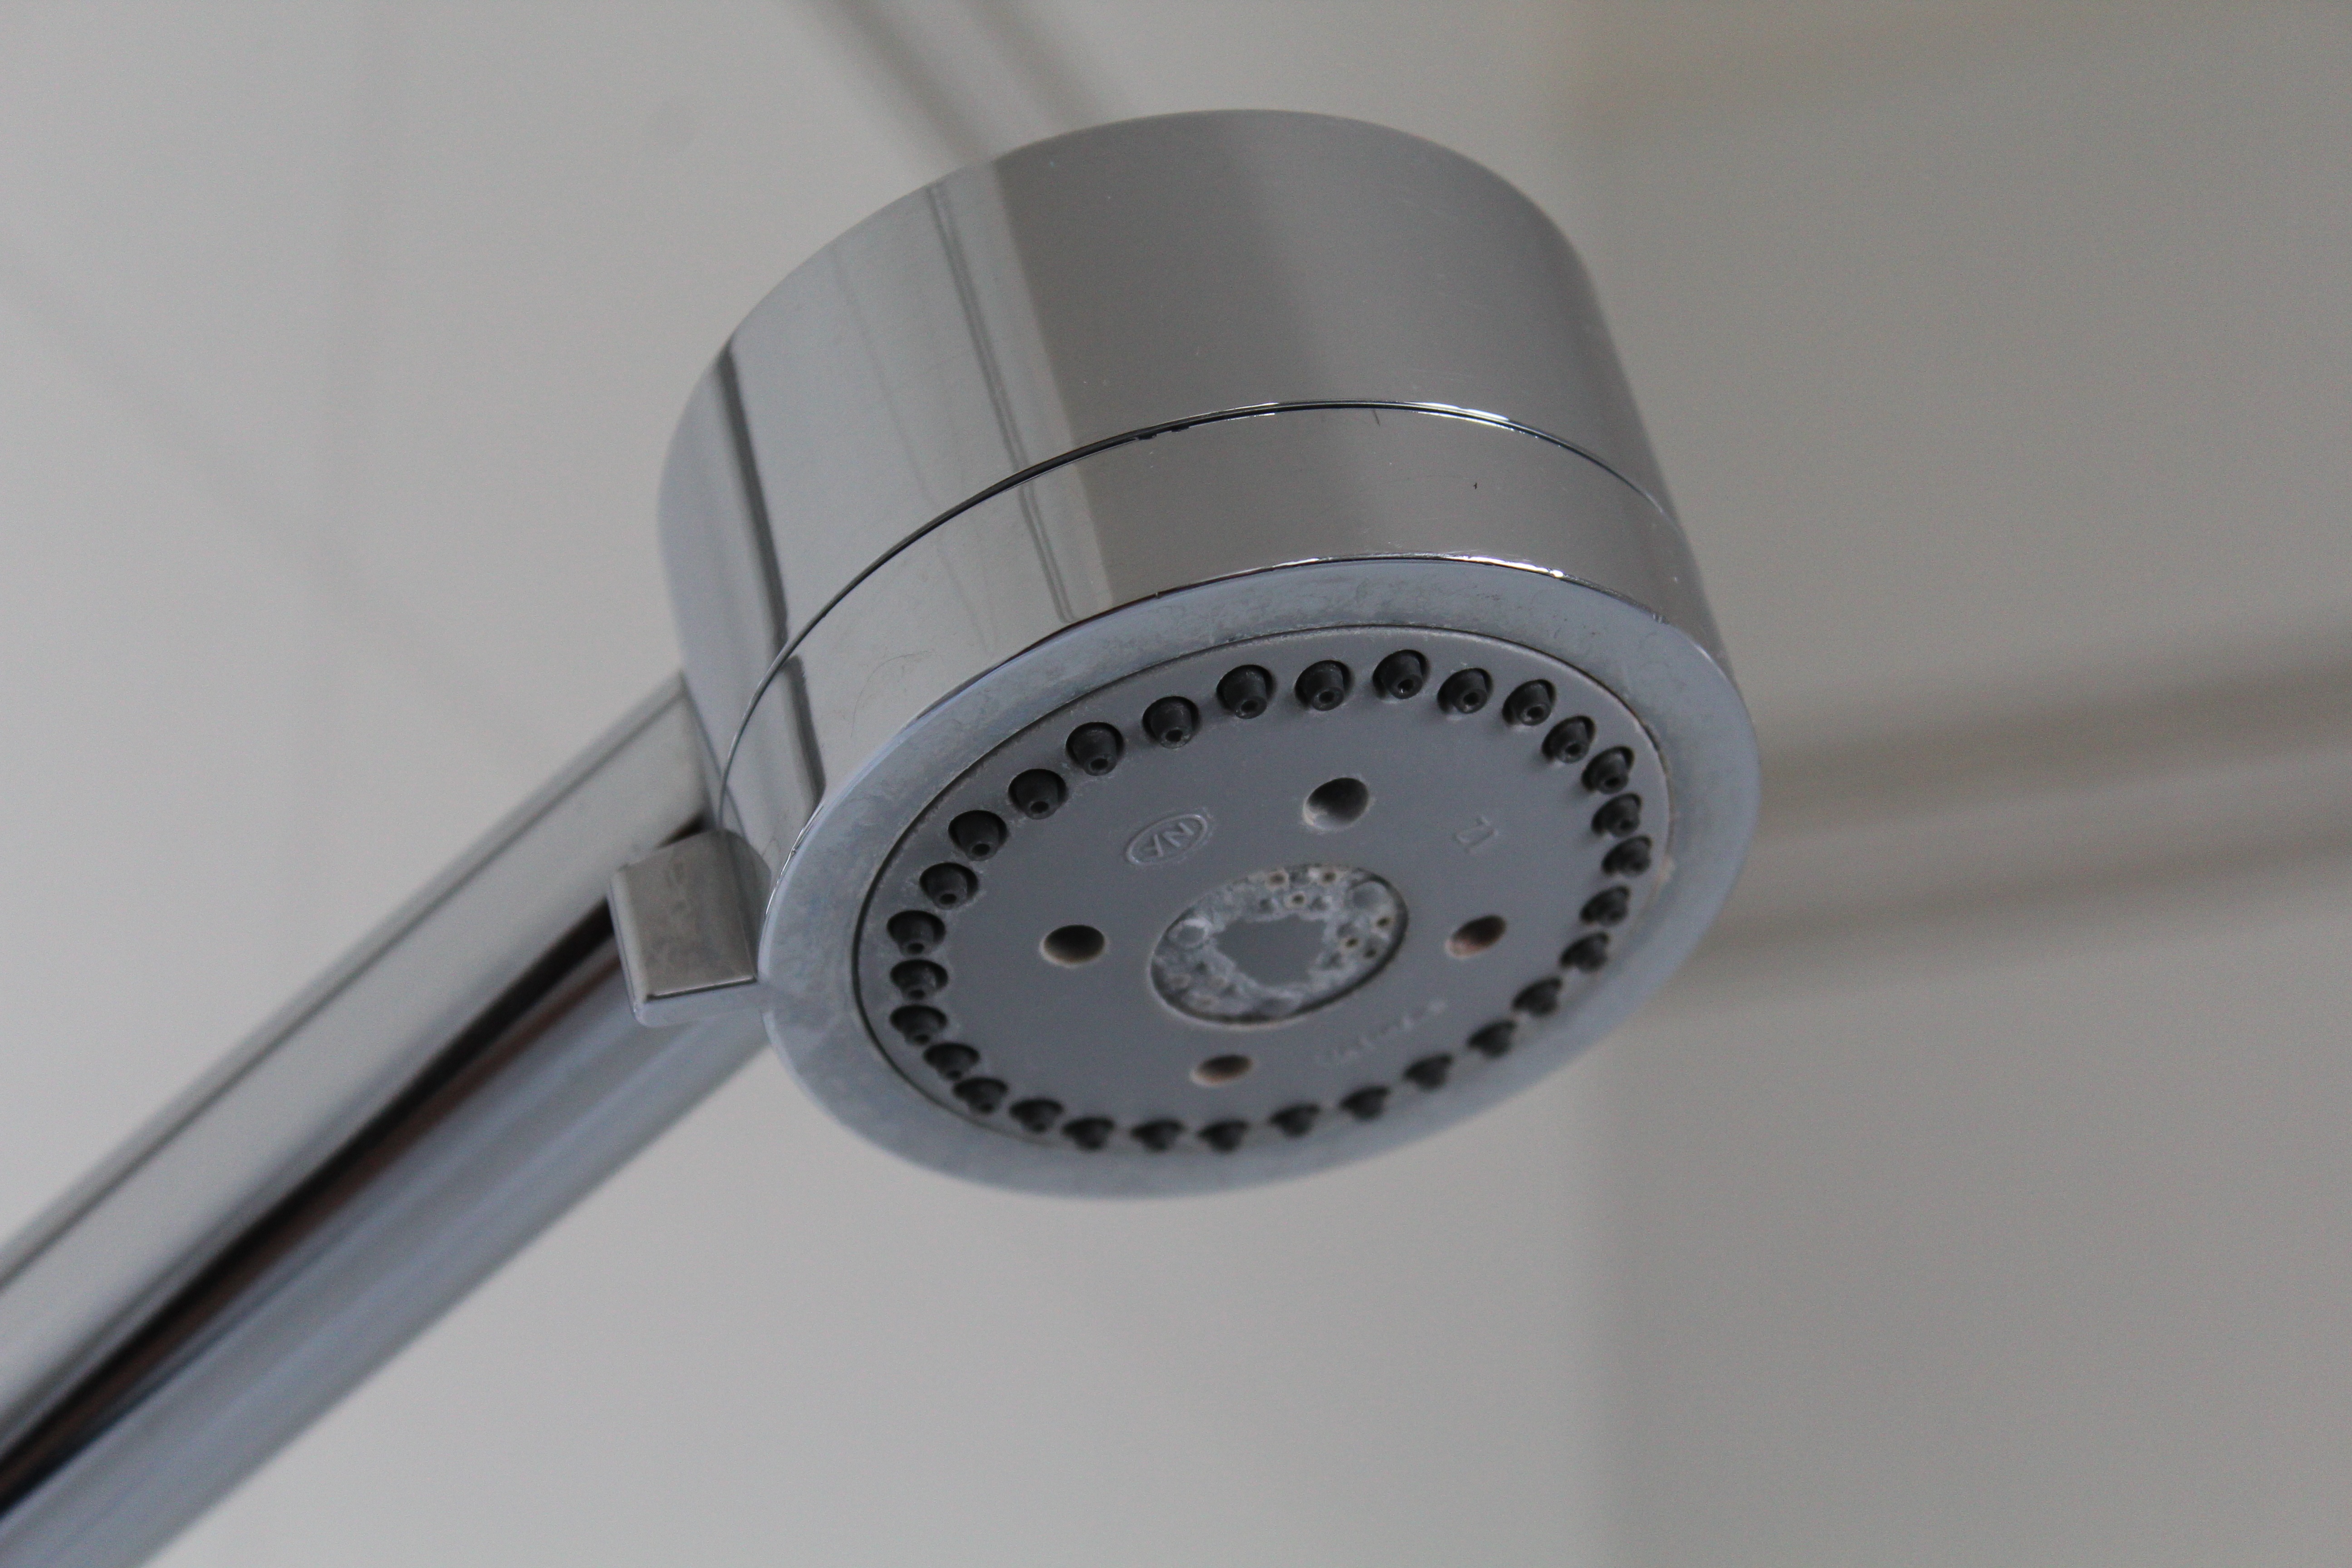
water, wash, sink, lighting, bathroom, product, tap, shower, hygiene, hydraulics, shower faucet, bidet, plumbing fixture